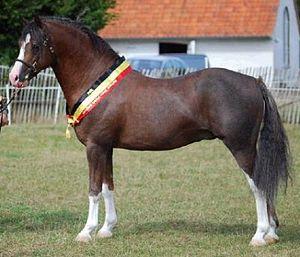
champion supreme welsh
Le Welsh, ou poney gallois, est une race de poney originaire du Pays de Galles. Le stud-book est créé en 1902. Il comporte quatre sections ouvertes pour différencier les quatre types existants chez ce poney : Welsh mountain, Welsh, Welsh de type cob et Welsh cob. Le Welsh mountain, qui vit encore en semi-liberté dans sa région originelle, fait partie des poneys mountain and moorland. Le Welsh B est un poney de sport très populaire, qui comme le précédent, présente un modèle fin et arabisé. Les Welshes C et D sont des poneys plus charpentés, aptes à porter des adultes. Les Welshes sont très populaires pour tous les sports équestres.